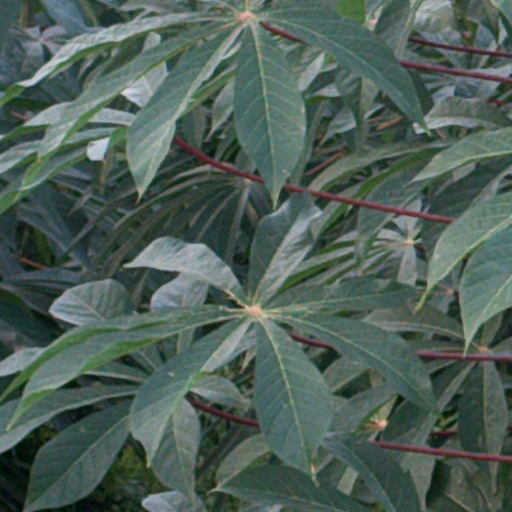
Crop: cassava